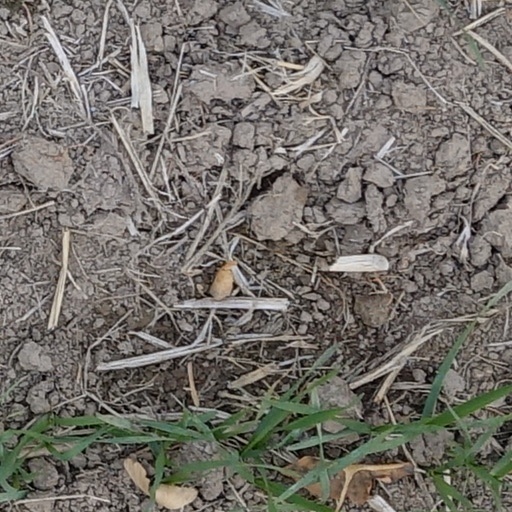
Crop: wheat